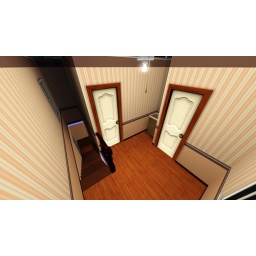
Sims 3 Folk-Victorian style 2 bedroom starter home by socalkdl.